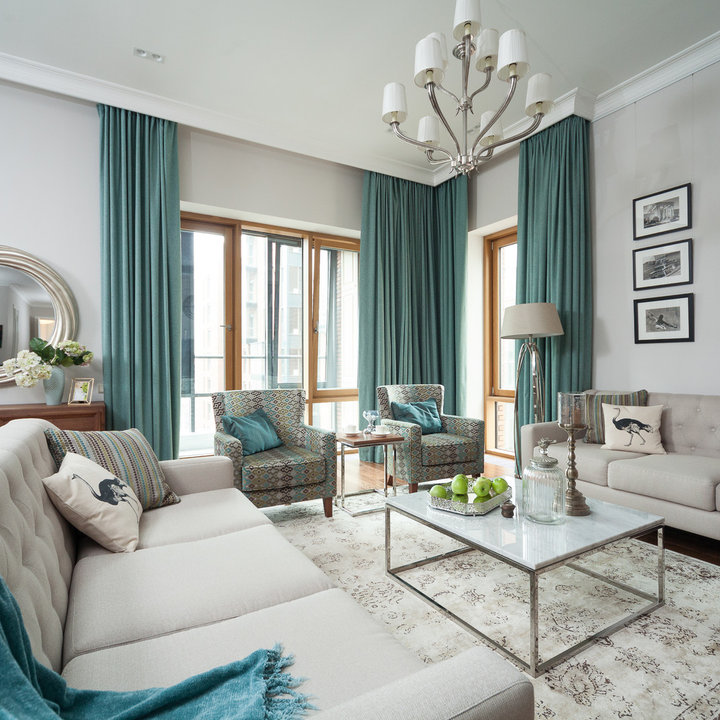
Style: Classic